Brazil–Peru border

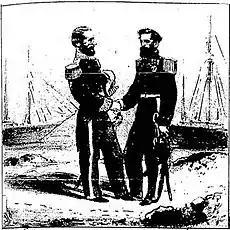
Border commission of Brazil and Peru: Peruvian captain Francisco Carrasco and Brazilian Navy captain lieutenant José da Costa Azevedo. Published on the Brazilian magazine "Semana Ilustrada", nº 291, 1866.

The Brazil–Peru border is the line, located in the Amazon Rainforest, that limits the territories of Brazil and Peru. The Brazilian states of Amazonas and Acre border the eastern Peruvian regions of Loreto, Ucayali and Madre de Dios. Part of the limit was established in the Treaty of Rio de Janeiro in 1909.